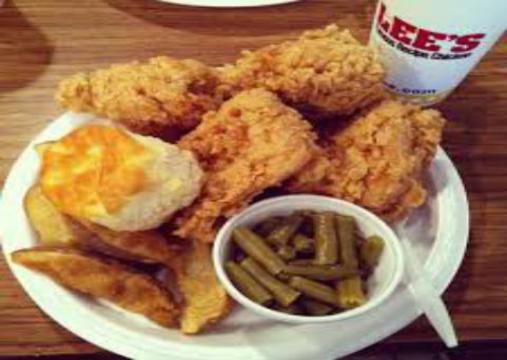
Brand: lee's famous recipe chicken
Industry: Food